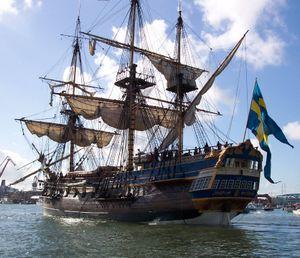
Le Götheborg III est un trois-mâts carré suédois de 47 m de long, construit entre 1992 et 2005, réplique d'un Indiaman du XVIIIᵉ siècle.